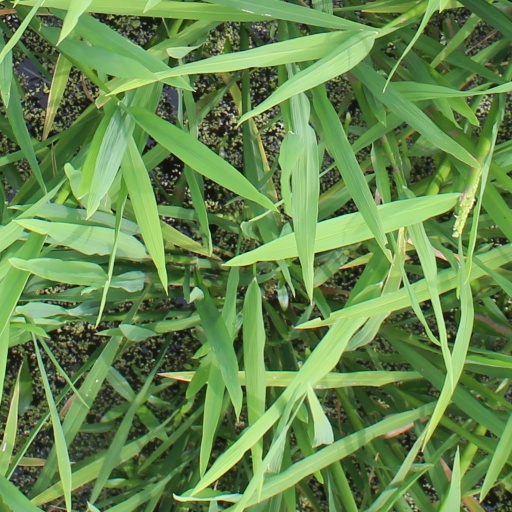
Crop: rice